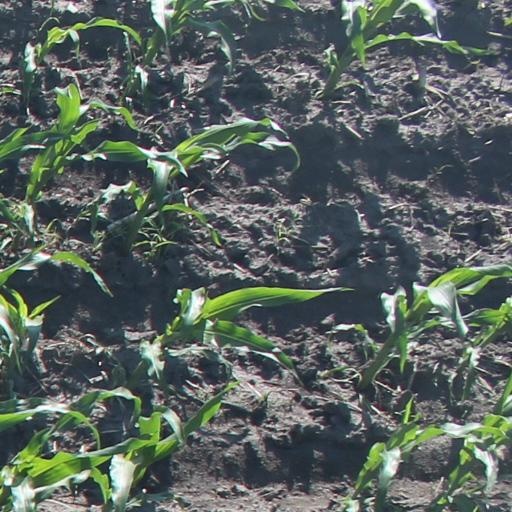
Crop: maize; corn